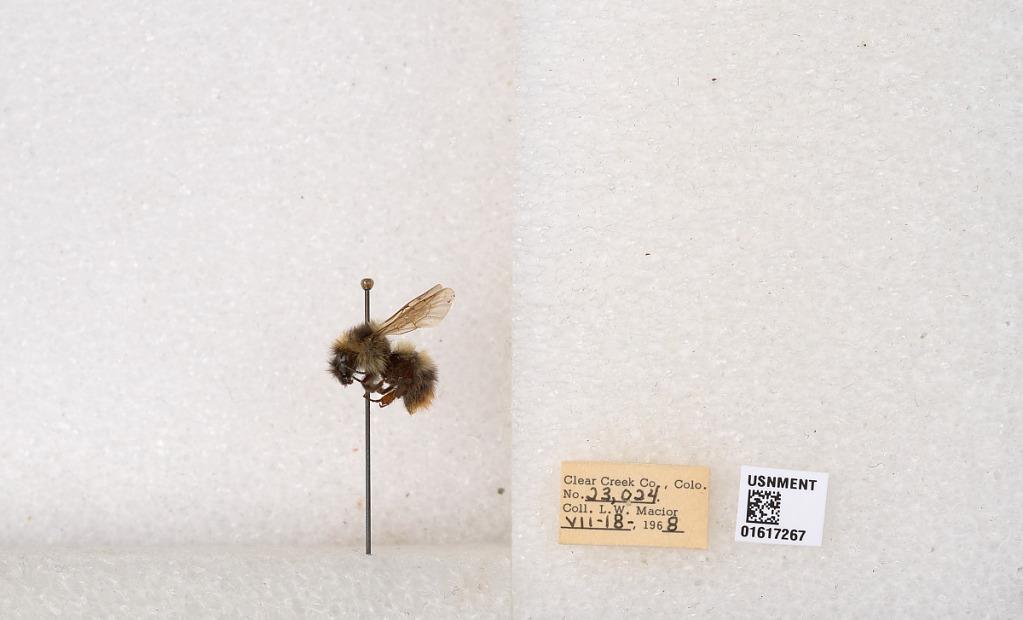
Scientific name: Bombus kirbyellus
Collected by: L. Macior
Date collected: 1968-7-18
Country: United States
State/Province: Colorado
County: Clear Creek
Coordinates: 39.6891, -105.644